Parineeti Chopra

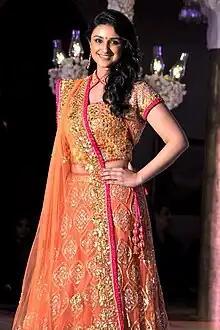
Chopra in 2012

In 2011, Chopra made her screen debut in a supporting role in debutant Maneesh Sharma's romantic comedy "Ladies vs Ricky Bahl" starring Ranveer Singh and Anushka Sharma in lead roles. The film describes how three girls who are tricked by a con artist take revenge on him by plotting the same trick for him. Chopra played the Delhi-based "rich and spoiled brat" Dimple Chadda, who is betrayed by the film's central character. The film emerged as a moderate commercial success at the box-office, and received mixed reviews from critics; however, Chopra's performance received high praise. Komal Nahta said, "Of the three other girls, Chopra is undoubtedly the best. She has the best role, the best lines and hers is the best performance among the three." Priyanka Roy of "The Telegraph" described Chopra as "natural" and wrote "Among the ladies, debutante Chopra almost steals the show from Sharma." It earned her several Best Debut awards at various award ceremonies including Filmfare, Screen, IIFA Producers Guild Film Awards. Chopra also received Best Supporting Actress nominations at several ceremonies, including Filmfare, and won the Producers Guild and IIFA Awards in the same category.